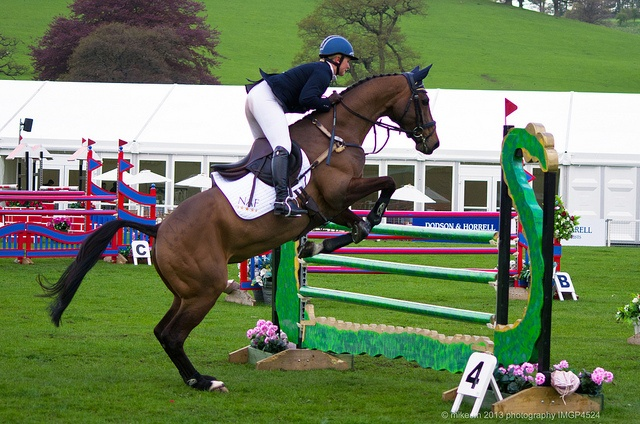
there is a jockey that is riding a horse over a obstacle
A person riding a horse, jumping it over an obstacle.
The rider urges her horse over the obstacle in the competition.
The woman and  horse are jumping the hurdles.
A woman jumping a horse over an obstacle on a course.